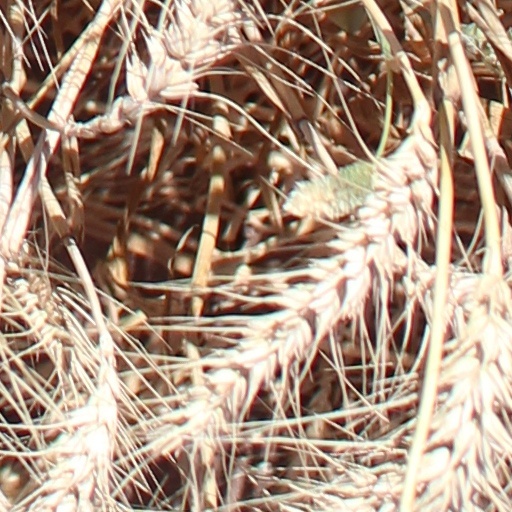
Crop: wheat